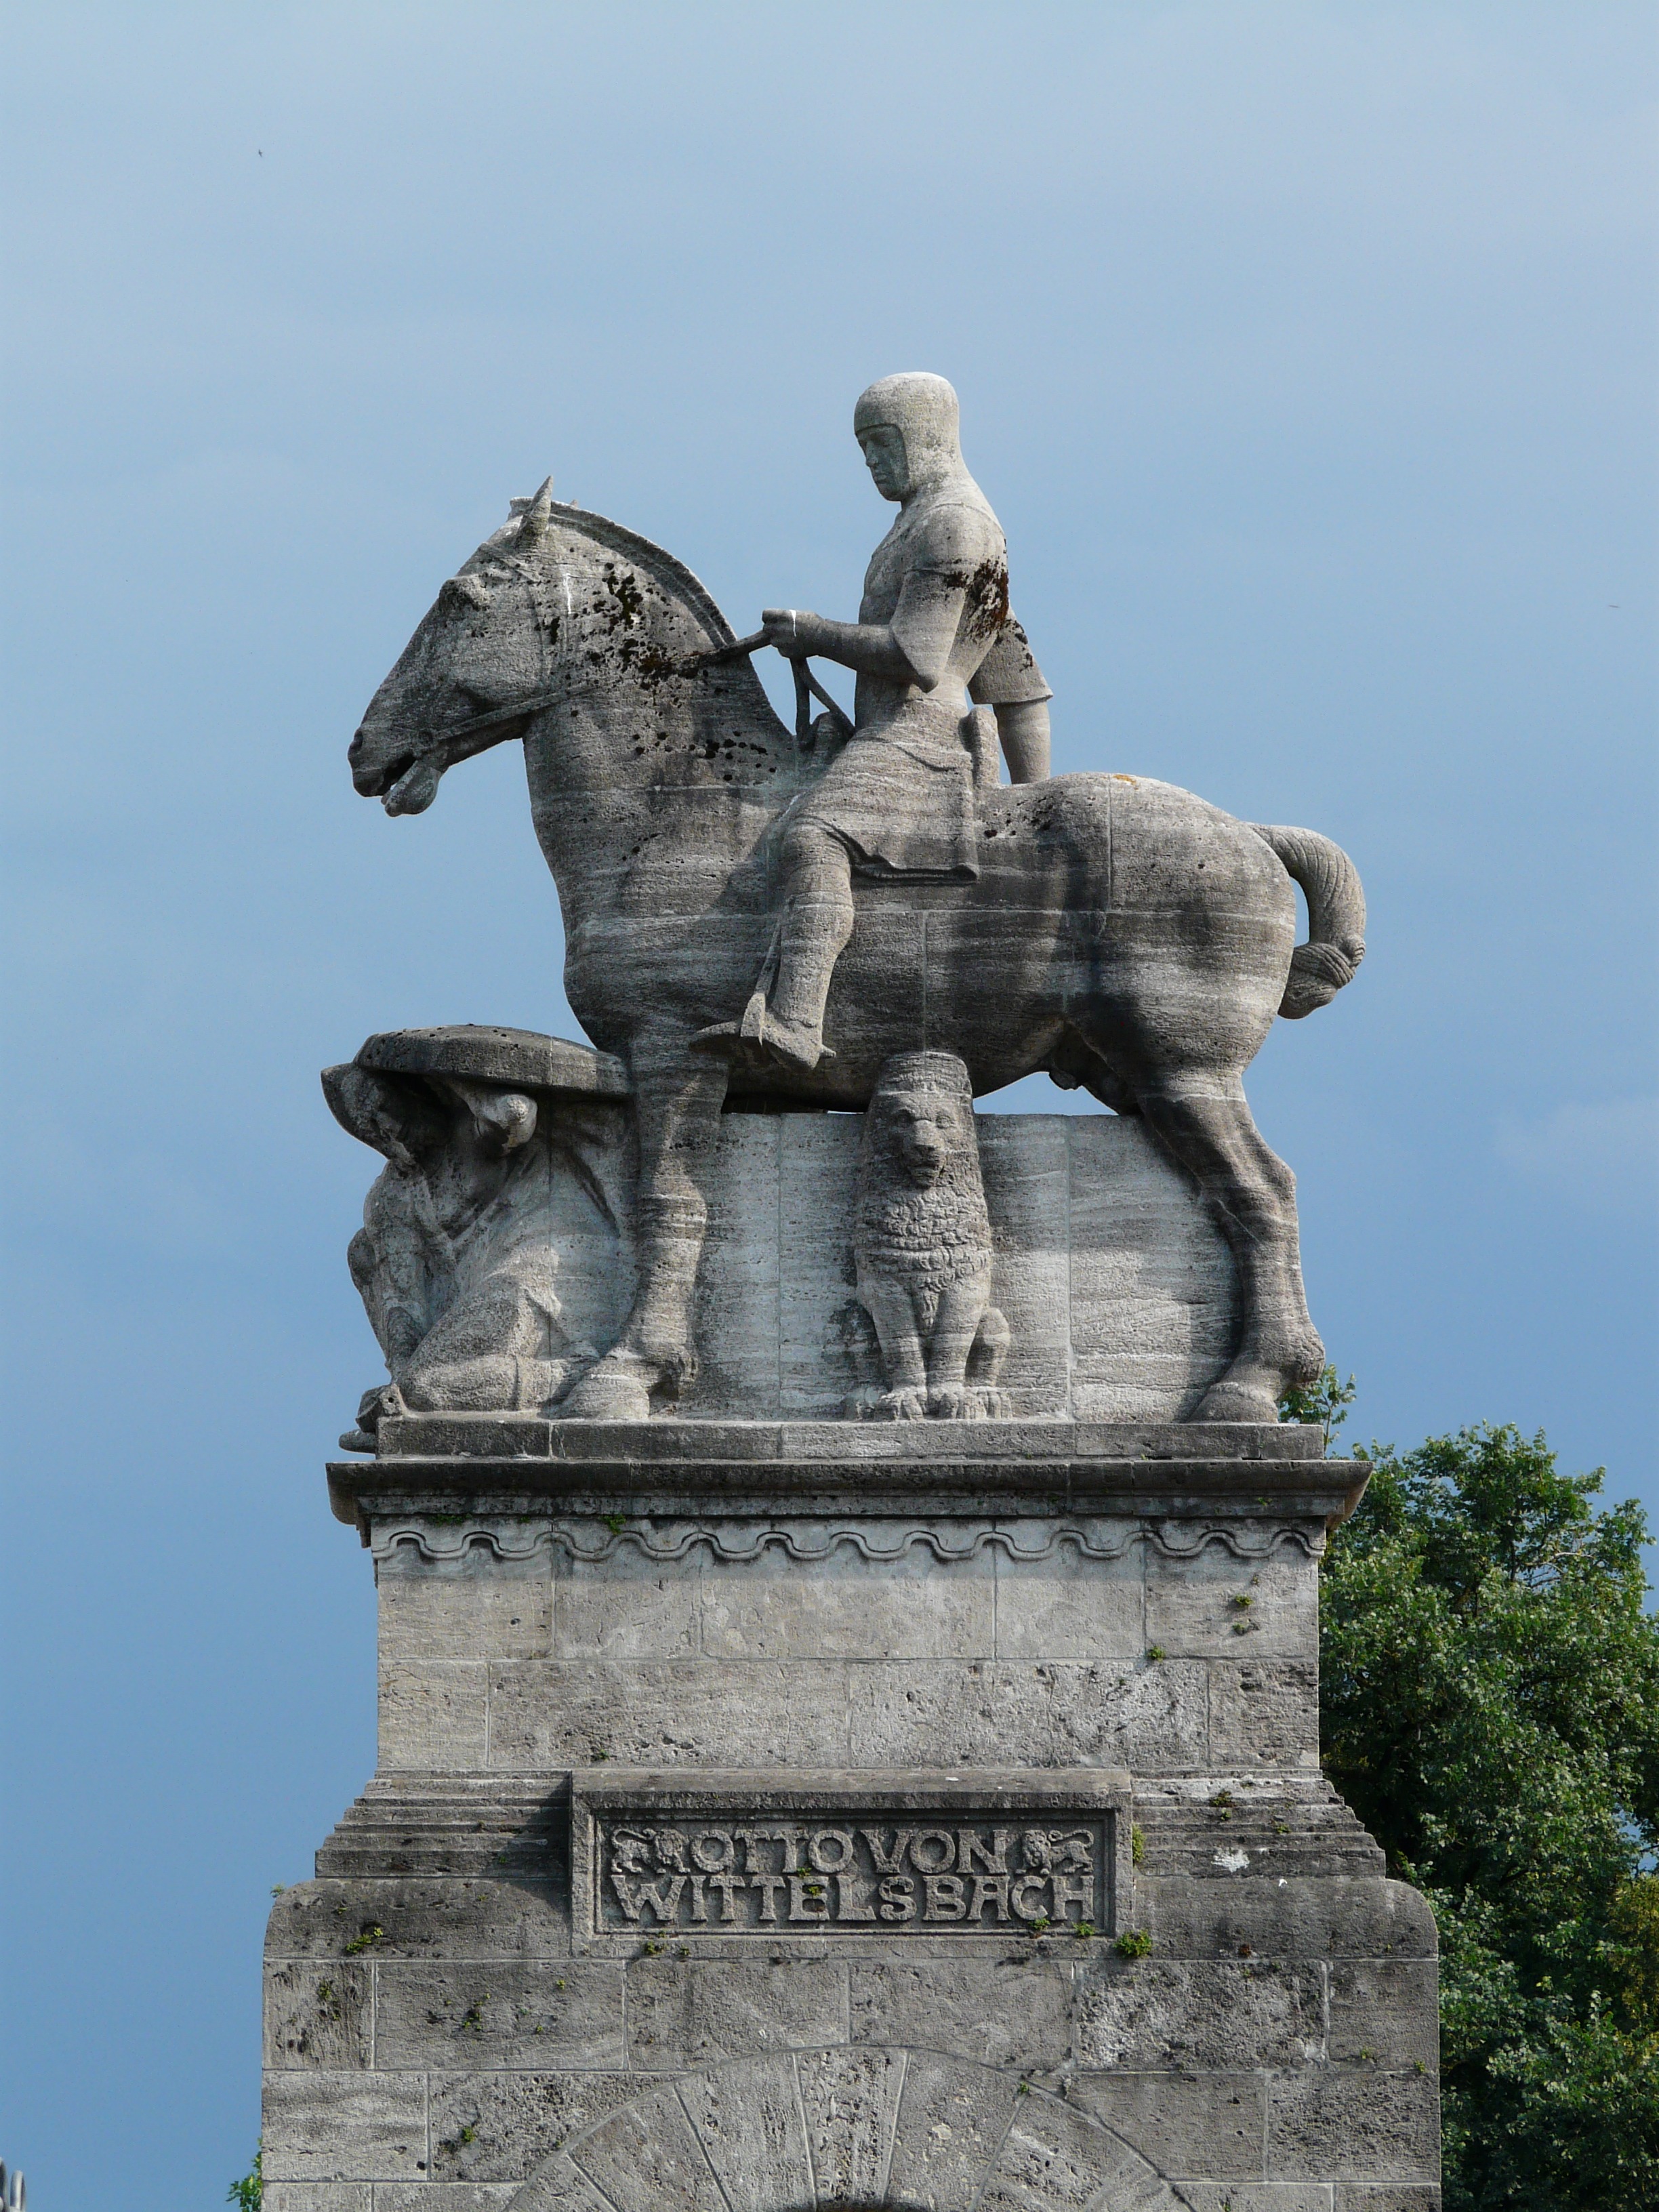
rock, stone, monument, statue, horse, sculpture, art, temple, knight, munich, reiter, equestrian statue, ancient history, otto of wittelsbach